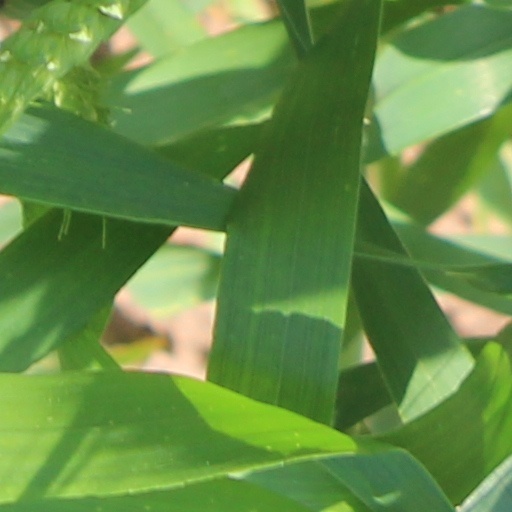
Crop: wheat